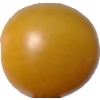
Label: tomato_cherry_yellow